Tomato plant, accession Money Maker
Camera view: vertical (180 deg); turntable rotation: 30 degrees
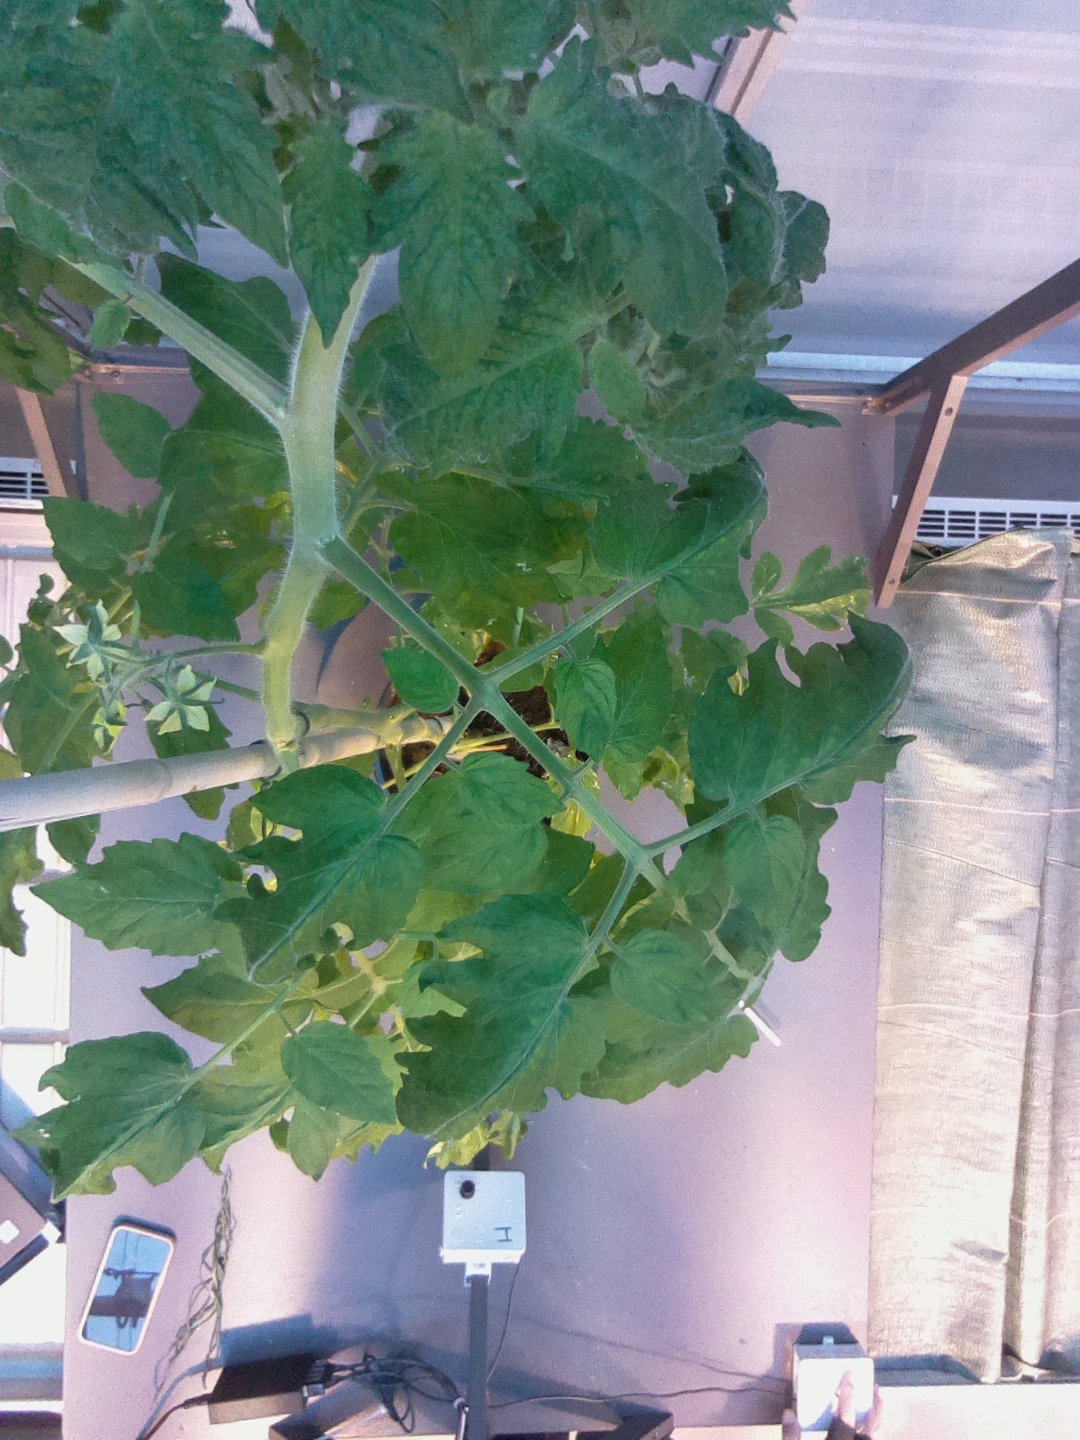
BBCH growth stage 65: Full flowering, 50%-60% of flowers open, first petals falling